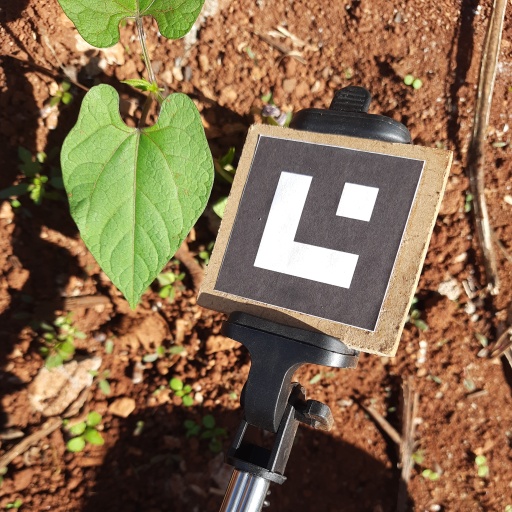
Observations: flat surface, no eating holes, with soild dust, under sunlight